Elizabeth A. Wolford

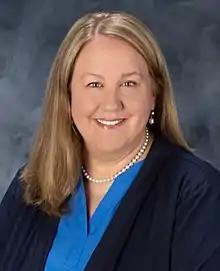

Elizabeth Ann Wolford (born December 17, 1966) is the chief United States district judge of the United States District Court for the Western District of New York. She is the first woman to serve as a judge in the Western District and the first woman to be chief judge of the Western District of New York.